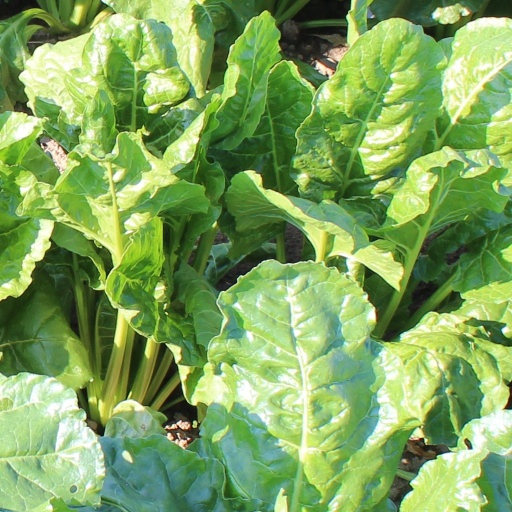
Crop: sugar beet